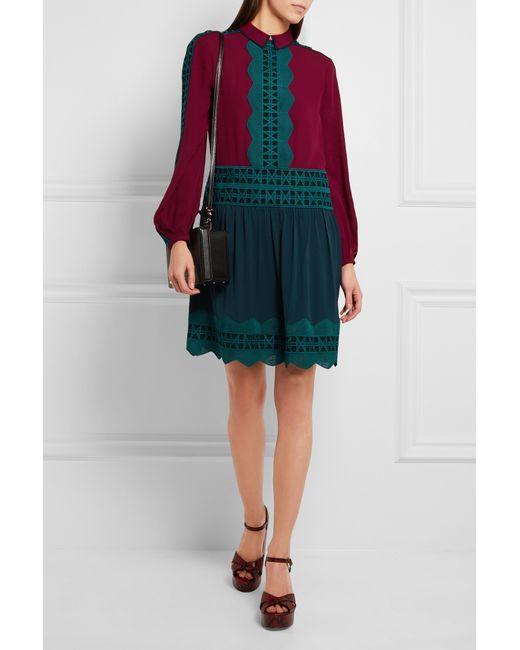
rotes und grünes formelles Midikleid mit langen Ärmeln